Piernas de Seda

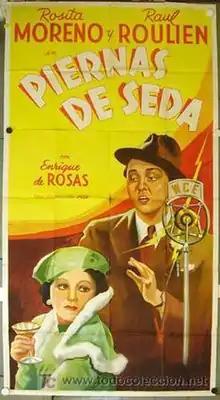

Piernas de Seda is a 1935 American comedy film directed by John Boland. It stars Rosita Moreno, Raul Roulien, and Enrique de Rosas. Rita Hayworth had a small uncredited role as a dancer.